David Schurmann

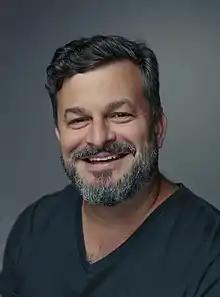
Schurmann in 2020

Schurmann started filming at age 13 during the Schurmann Family first circumnavigation of the globe.